Kuwait

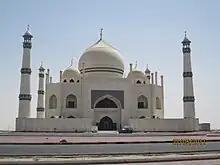
Siddiqa Fatima Zahra Mosque in Kuwait

Kuwait has an emerging space industry which is largely driven by private sector initiatives. Seven years after the launch of the world's first communications satellite, Telstar 1, Kuwait in October 1969 inaugurated the first satellite ground station in the Middle East, "Um Alaish". The Um Alaish satellite station complex housed several satellite ground stations including Um Alaish 1 (1969), Um Alaish 2 (1977), and Um Alaish 3 (1981). It provided satellite communication services in Kuwait until 1990 when it was destroyed by the Iraqi armed forces during the Iraqi invasion of Kuwait. In 2019, Kuwait's Orbital Space established an amateur satellite ground station to provide free access to signals from satellites in orbit passing over Kuwait. The station was named Um Alaish 4 to continue the legacy of "Um Alaish" satellite station. Um Alaish 4 is a member of FUNcube distributed ground station network and the Satellite Networked Open Ground Station project (SatNOGS).